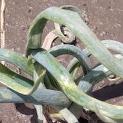
Crop: Onion
Condition: virosis-d